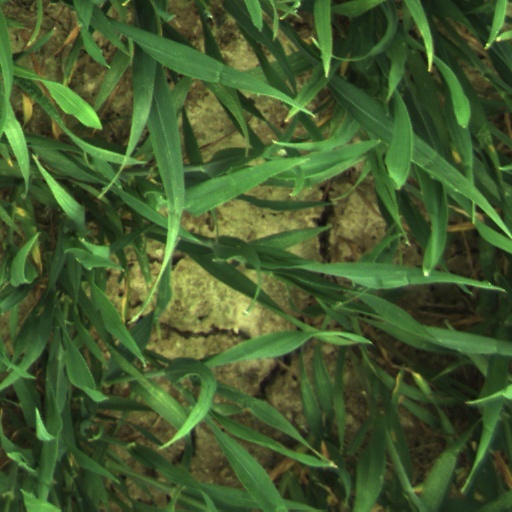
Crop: wheat